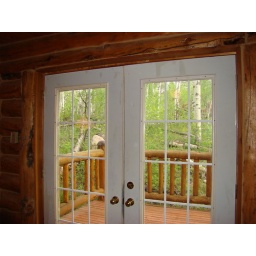
The bedroom has the queen sized log bed in it.